Francisco Mela

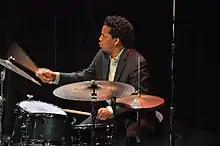
Francisco Mela

Francisco Jose Mela is a Cuban drummer and percussionist who has performed with a wide array of prominent international Latin and jazz artists including Kenny Barron, Gary Bartz, JoAnne Brackeen, Jane Bunnett, Regina Carter, Anat Cohen, Paquito D'Rivera, George Garzone, Larry Grenadier, Stefon Harris, Lionel Loueke, Joe Lovano, Jason Moran, John Patitucci, John Scofield, Esperanza Spalding, Mark Turner, McCoy Tyner, Chucho Valdés, Kenny Werner, and many others.